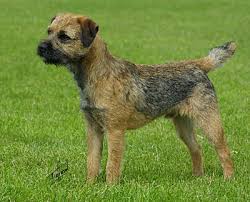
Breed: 206-n000007-Border_terrier